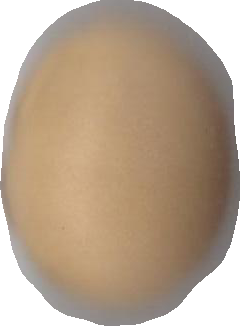
Variety: Grobogan